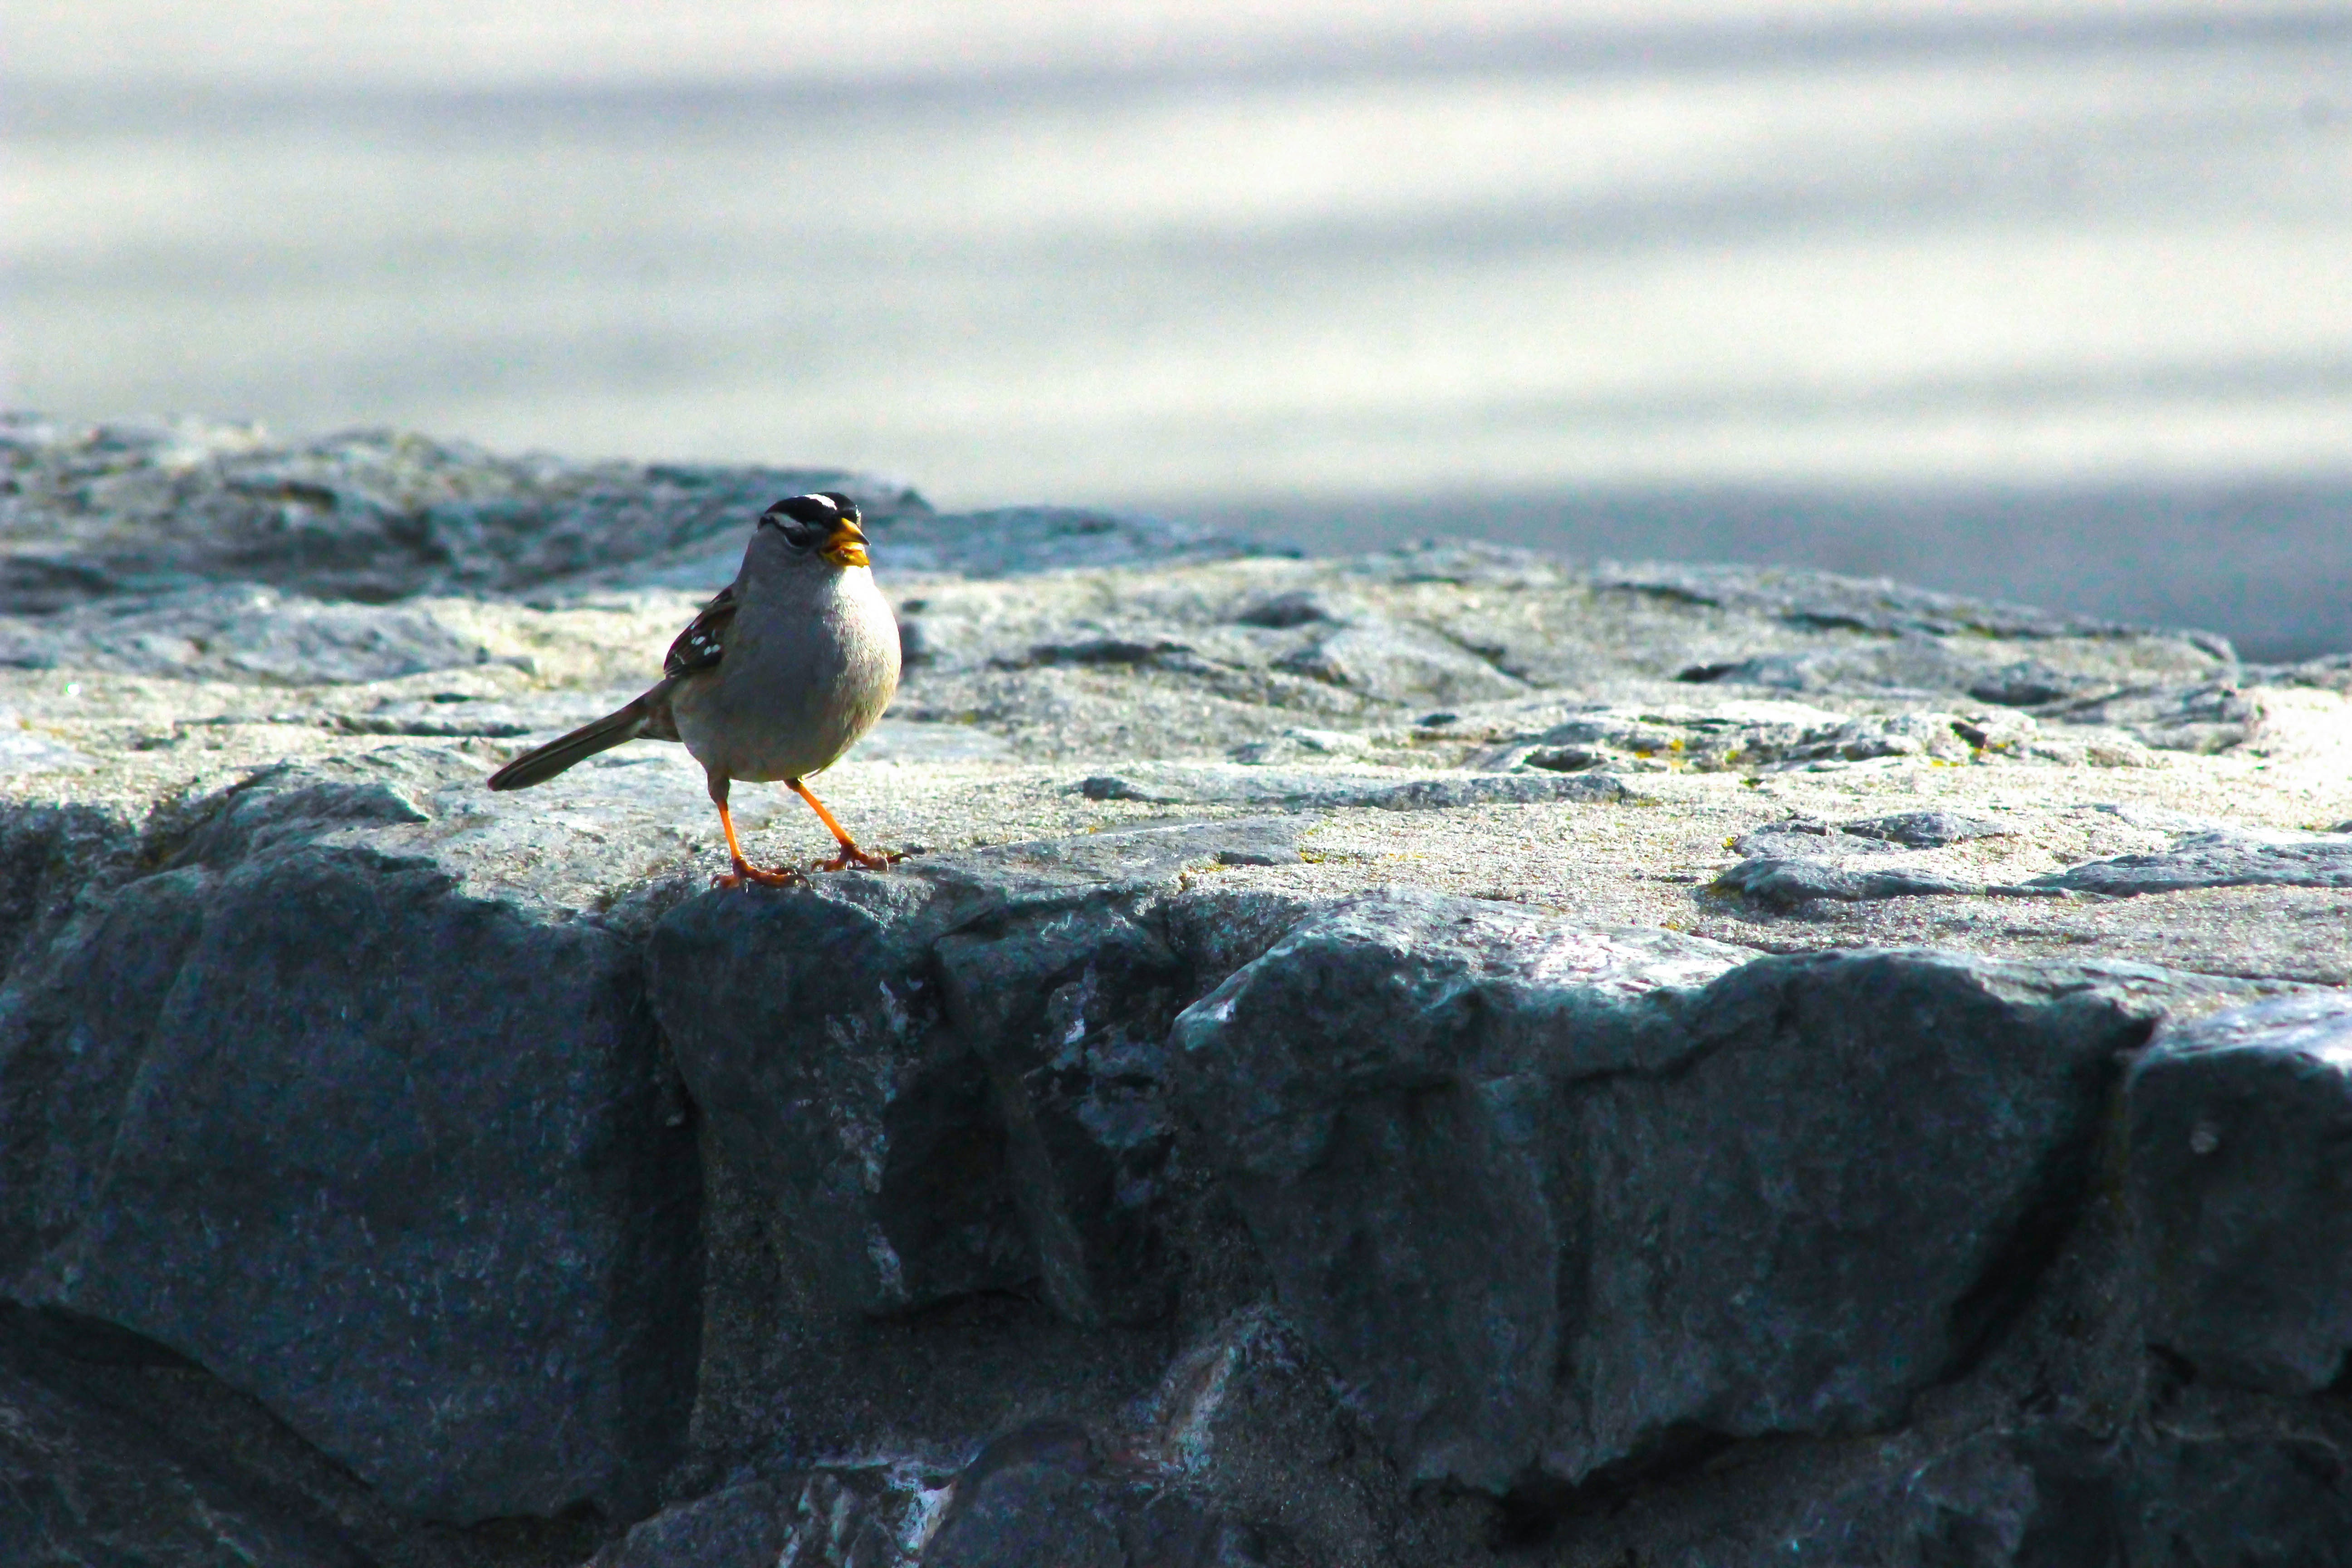
sea, coast, ocean, bird, seabird, wildlife, fauna, penguin, vertebrate, flightless bird, perching bird, cinclidae